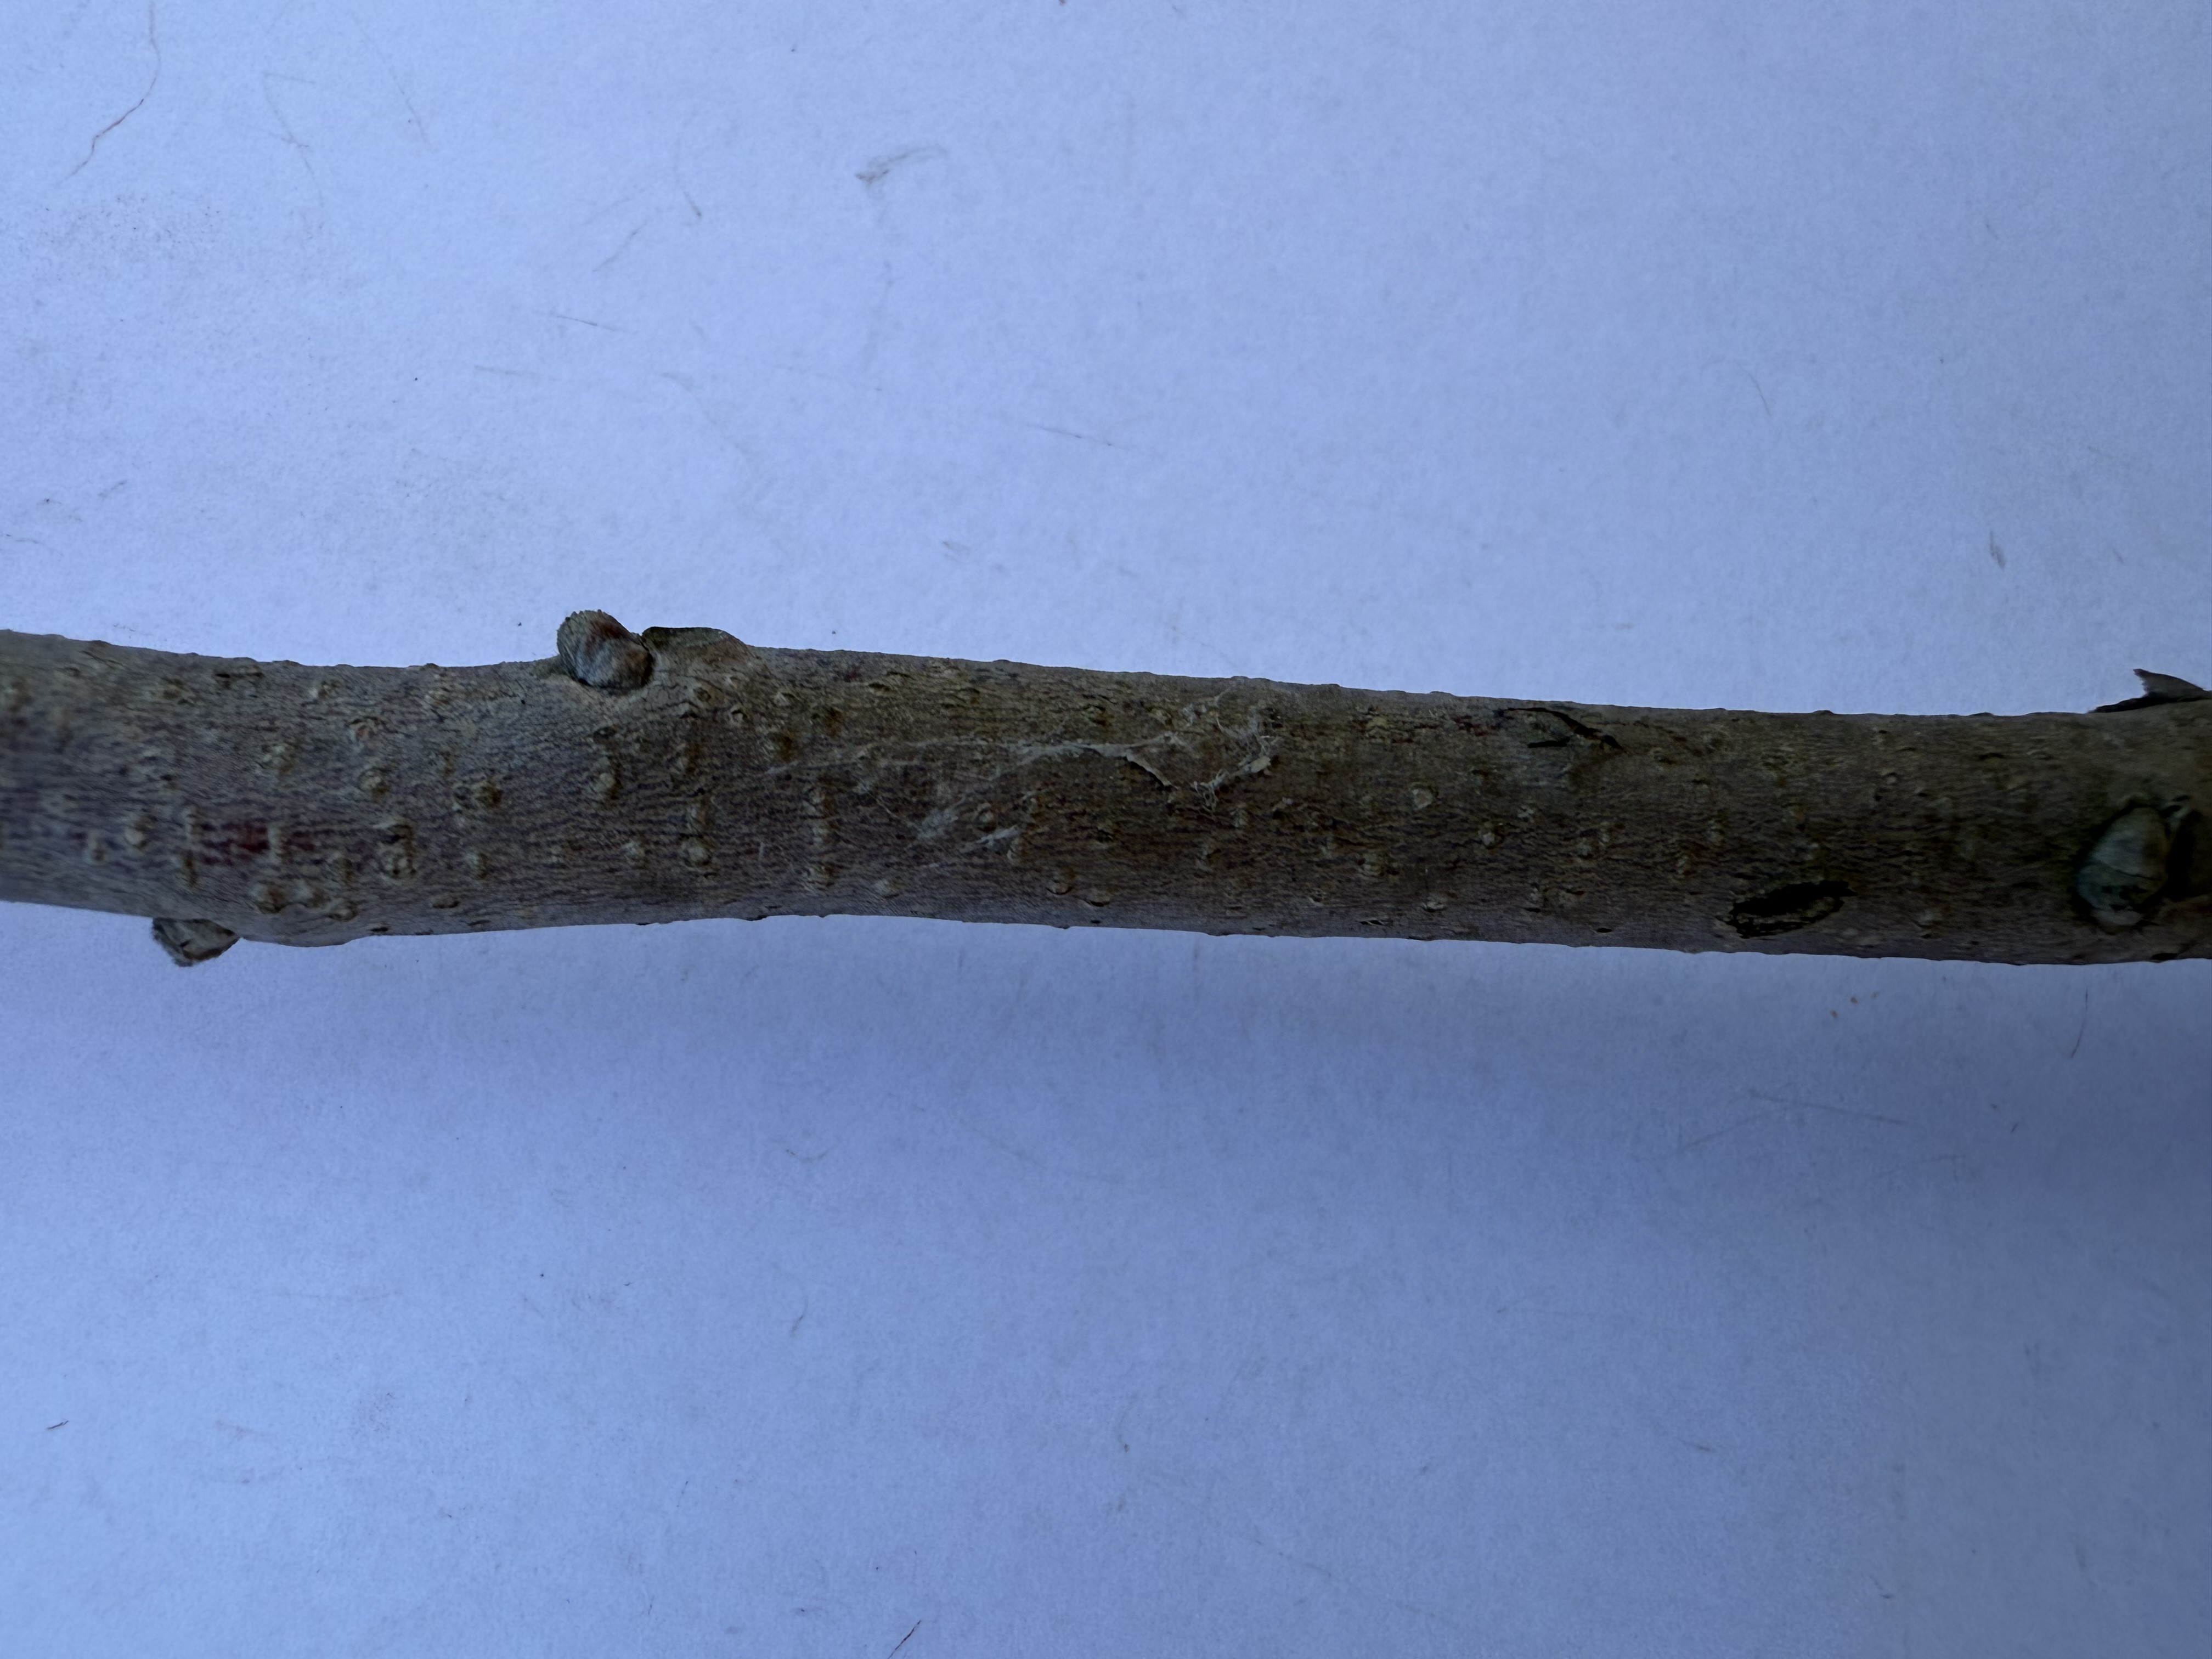
Variety: Hachiya Persimmon